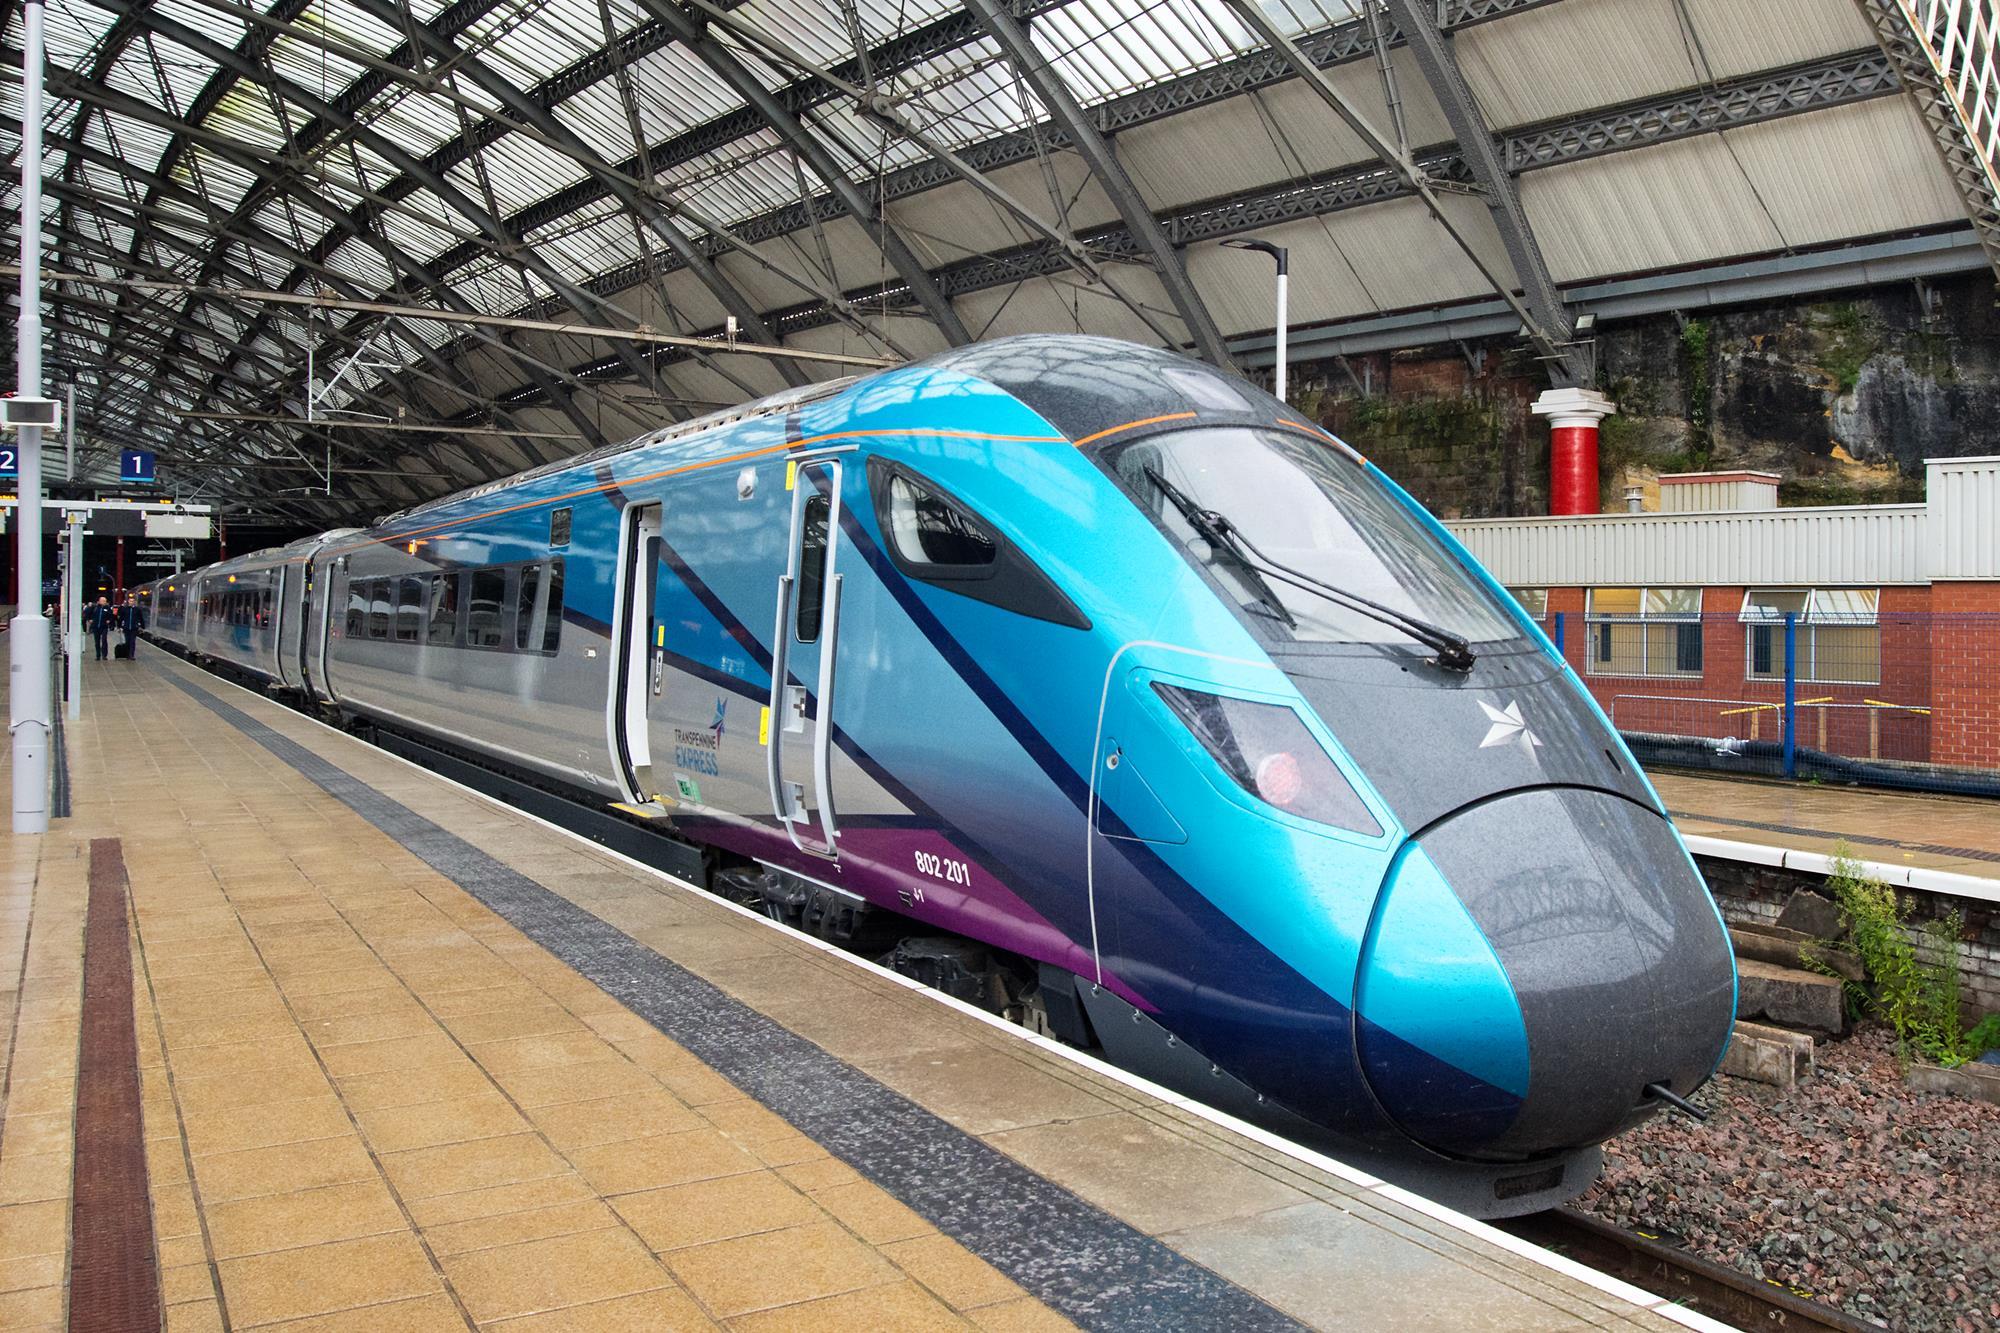
Vehicle type: Trains